Zoya Afroz

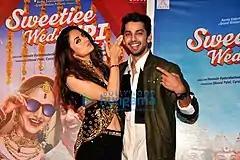
Zoya (left) with Himansh Kohli at a promotional event for Sweetiee Weds NRI in 2017.

Afroz competed in the Femina Miss Indore 2013 contest at the age of 18, where she won the title. She acquired a direct entry as a contestant in the Femina Miss India 2013 pageant. At the end of the grand finale event held on 24 March 2013, in Yash Raj Studios, Mumbai, Afroz was crowned as the second runner-up by Rochelle Rao, Miss India International 2012 (and Top 15 of Miss International 2012).